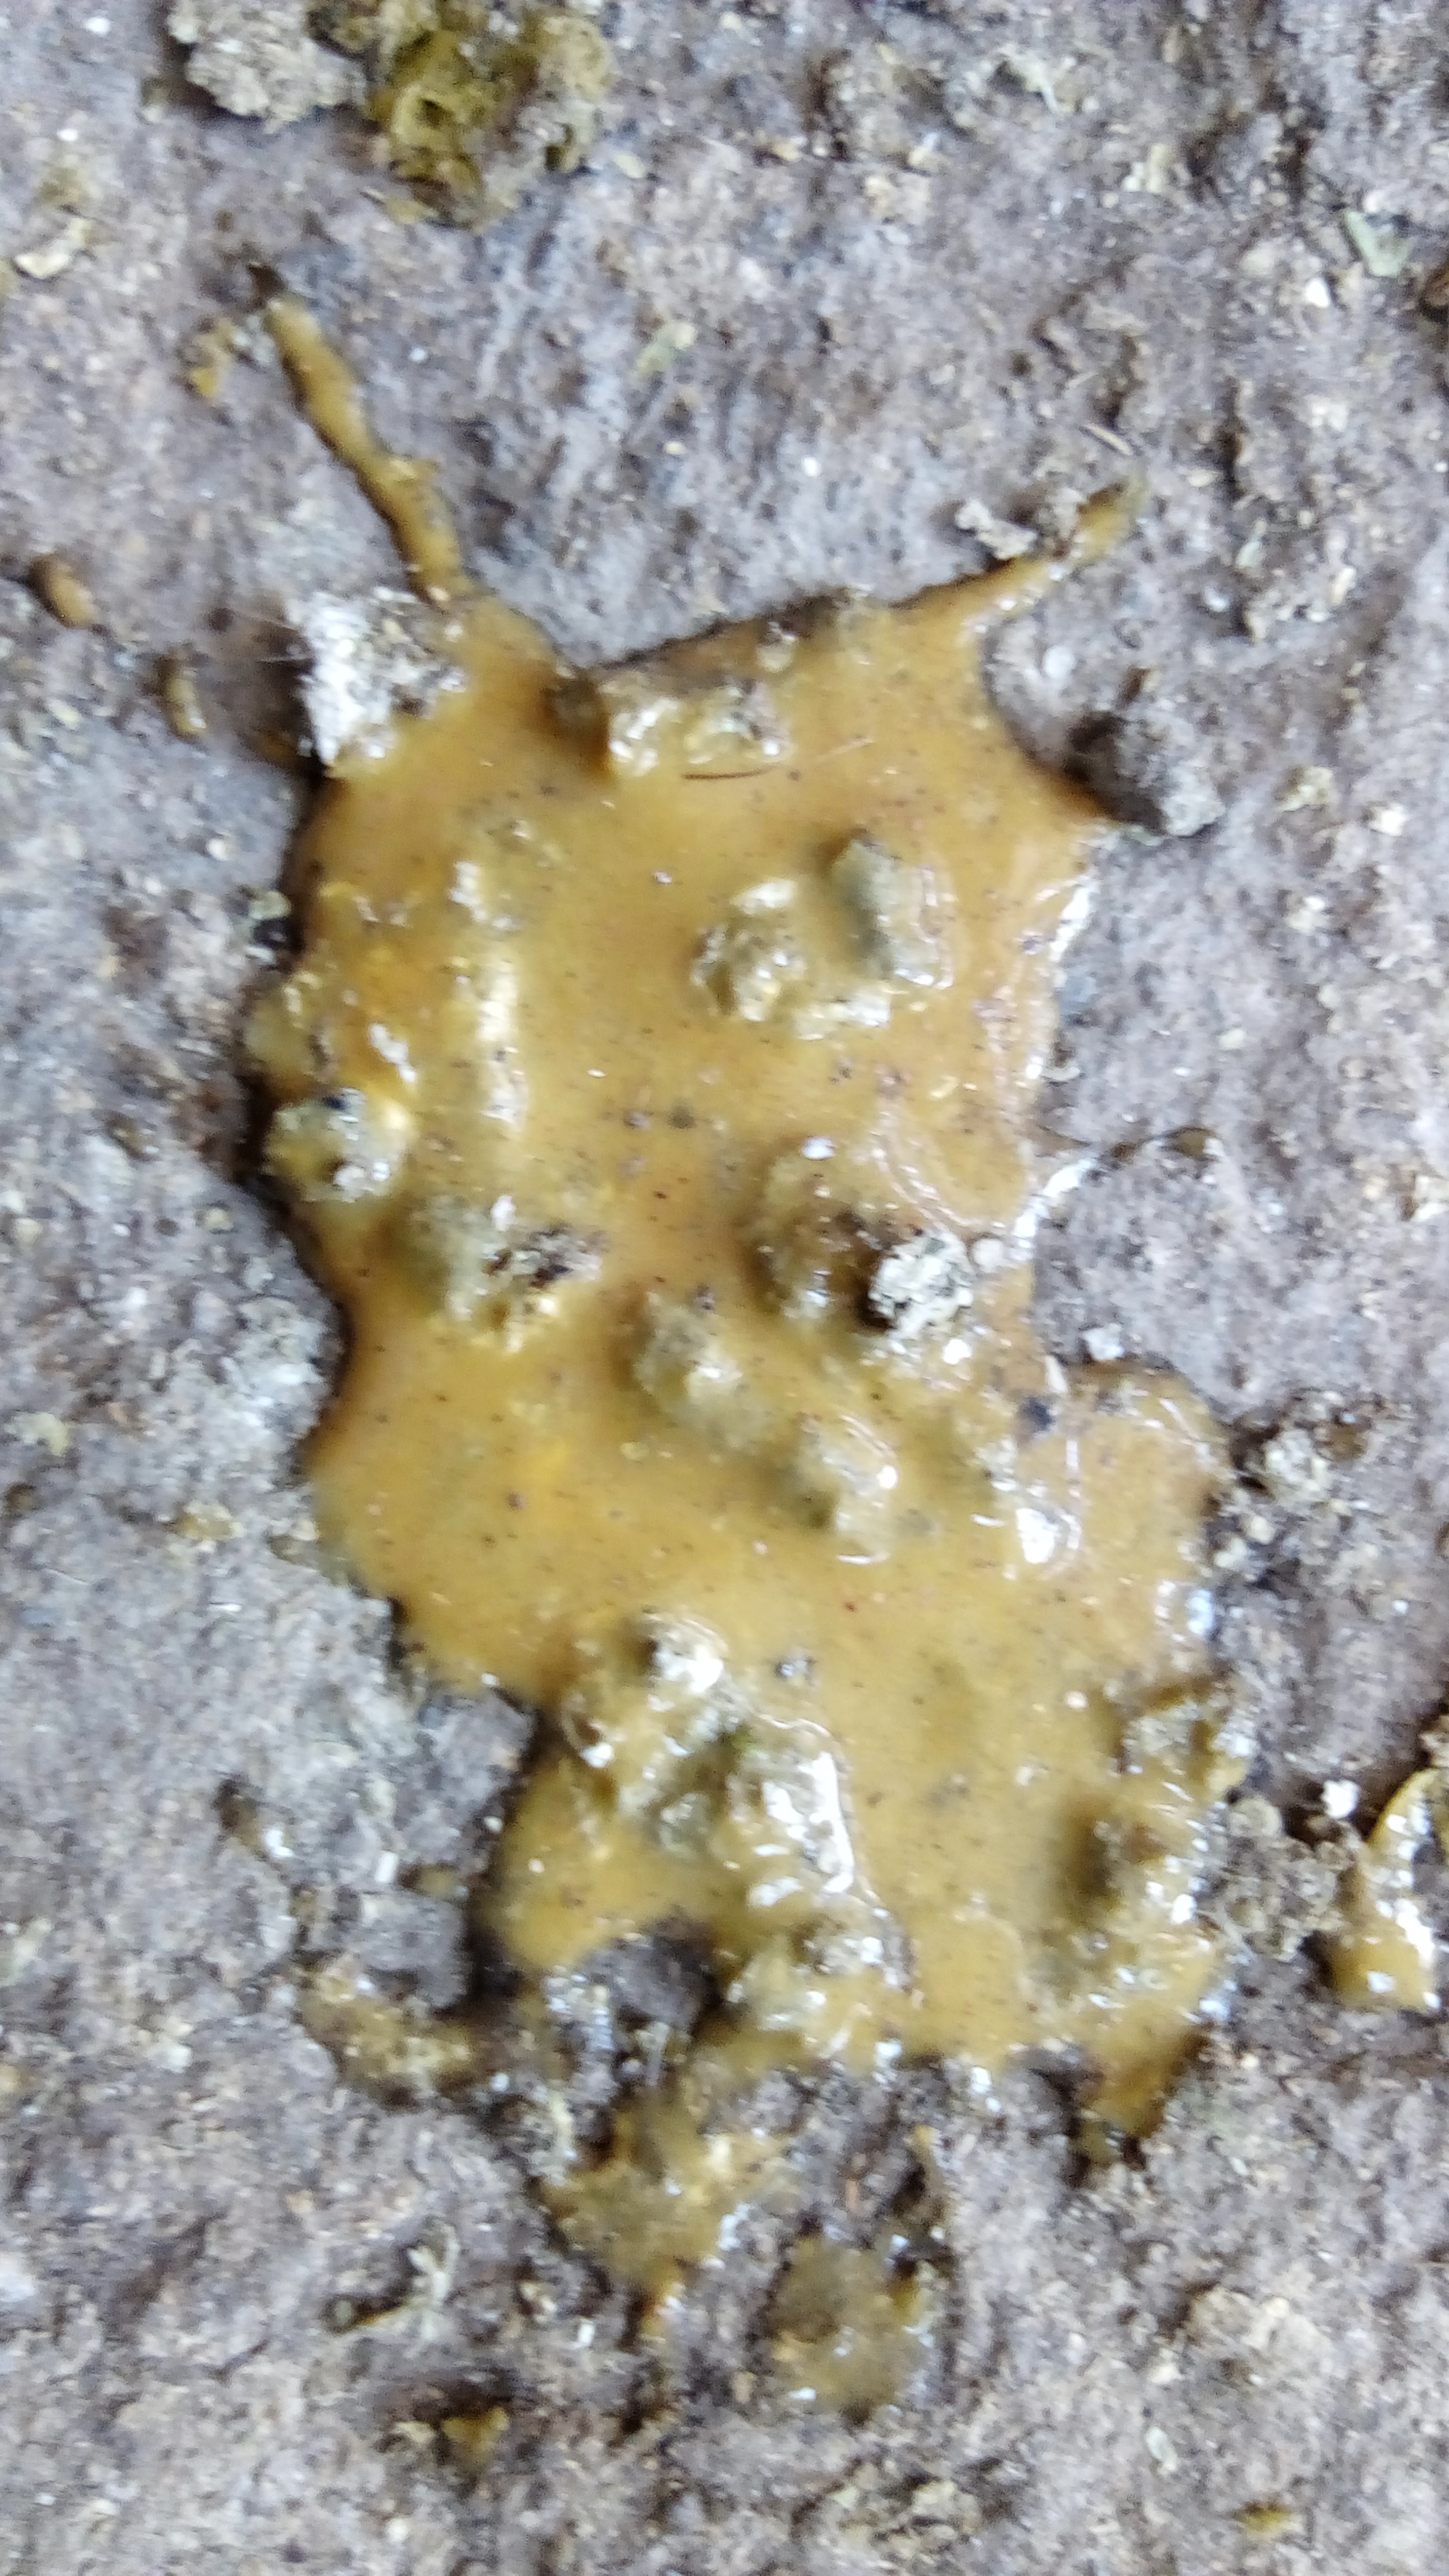
PCR-confirmed diagnosis: Coccidiosis